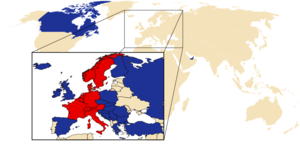
Intersport est un groupe d'entreprises de distribution d'articles de sport basé à Berne en Suisse. Le groupe est issu du regroupement, en 1968, de dix groupements d'achat de produits sportifs.